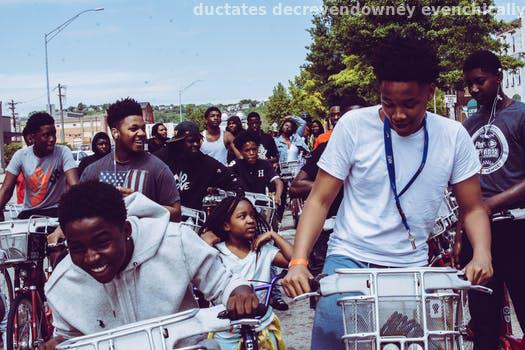
Label: Watermark